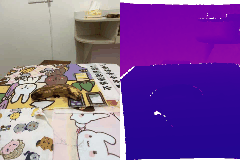
Label: banana